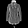
Label: Coat